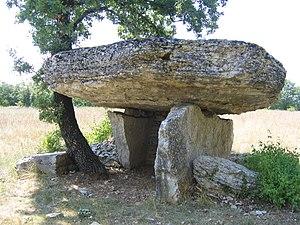
Description: Dolmen de Ferrières-Bas Lot, France Source: Hugo Soria Licence: fr:GFDL Hugo Soria
Cet article recense une partie des monuments historiques du Lot, en France.
Le département du Lot, et plus généralement l'ancien territoire du Quercy, se caractérise comme l'une des plus fortes concentrations de mégalithes en France avec une disproportion numérique très forte en faveur des dolmens, les menhirs y sont peu nombreux et leur authenticité parfois douteuse, quant aux cromlechs, on n'en recense qu'un seul exemplaire incontestable. On peut aussi y observer plusieurs dalles en mouvement, c'est-à-dire des dalles de pierre qui ont été déplacées de leur lieu d'extraction mais qui, pour une raison inconnue, ont été abandonnées en chemin avant utilisation.
Cet article recense les monuments historiques français classés en 1959.